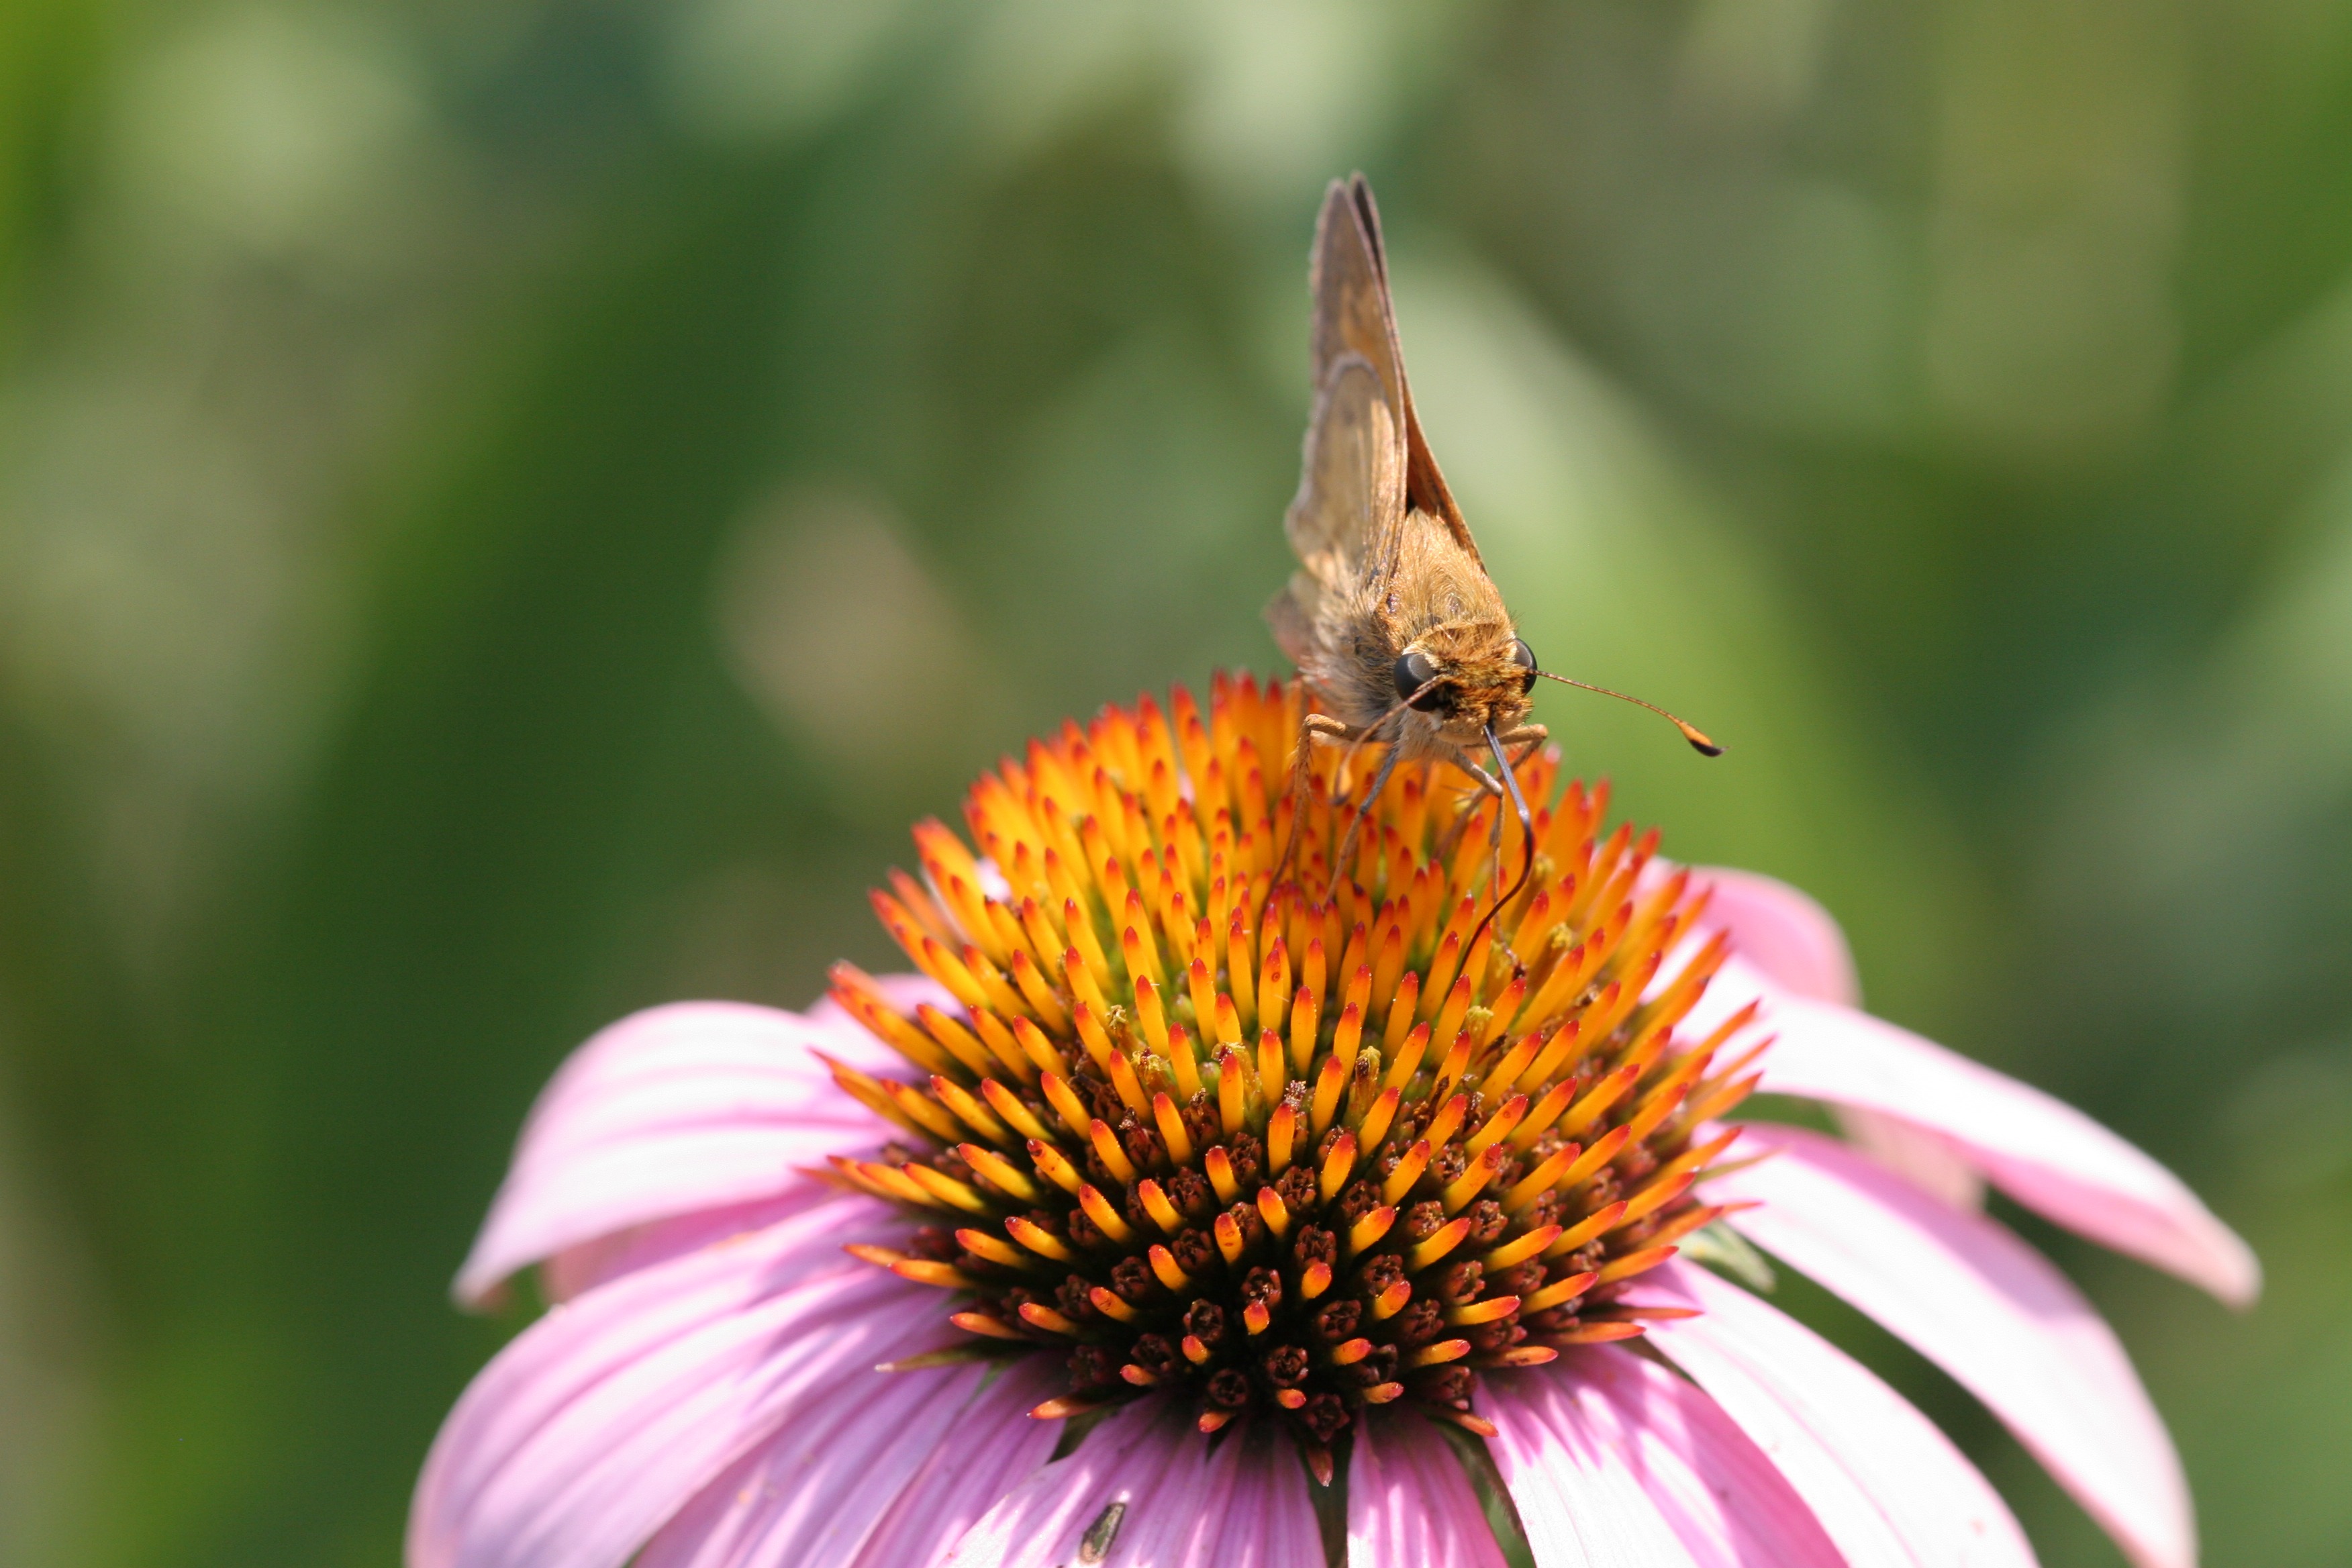
nature, plant, sunshine, sun, flower, petal, orange, spring, insect, macro, bug, botany, butterfly, pink, flora, fauna, invertebrate, wildflower, close up, bee, tongue, nectar, macro photography, honey bee, daisy family, pollinator, kentucky, plant stem, membrane winged insect, moths and butterflies